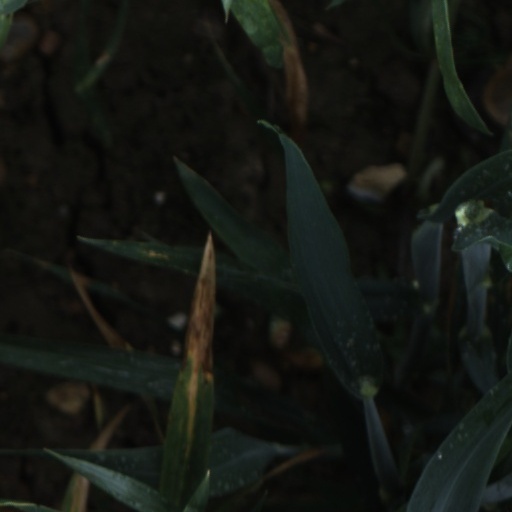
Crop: wheat